Answer in natural language. How many Sofas are visible in the scene? Choose between the following options: 3, 1, 4, 2 or 0
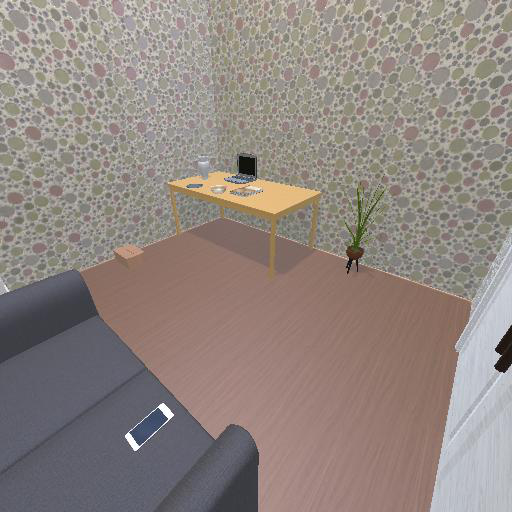
<answer>1</answer>